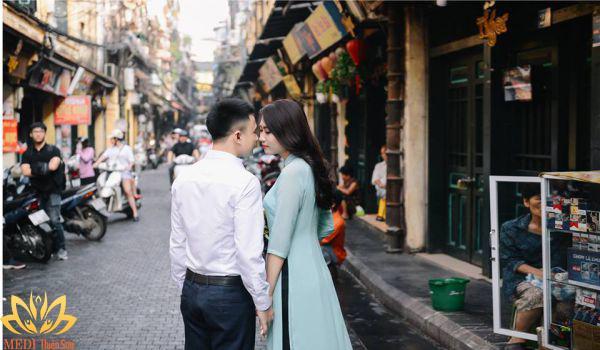
ở trên phố có sự xuất hiện của một cặp đôi đang nắm tay nhau